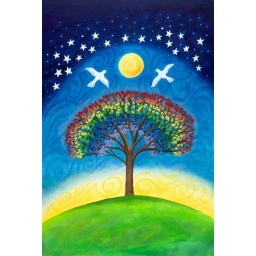
Two birds flying over rainbow-colored tree